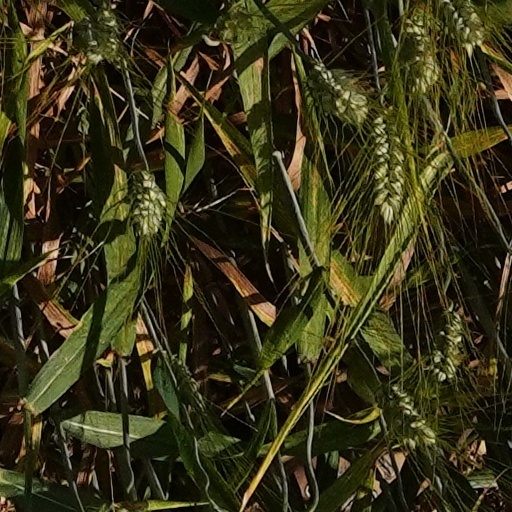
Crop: wheat